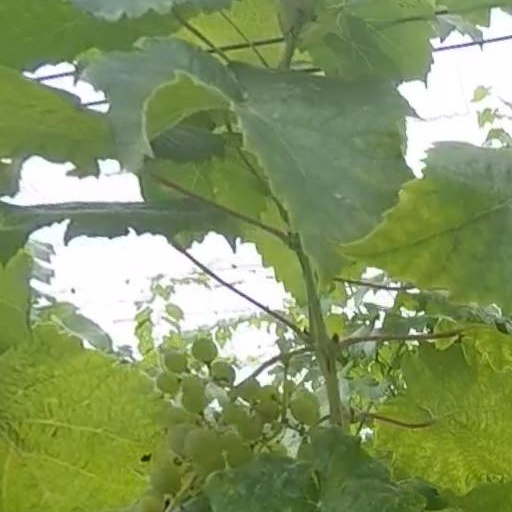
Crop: grape